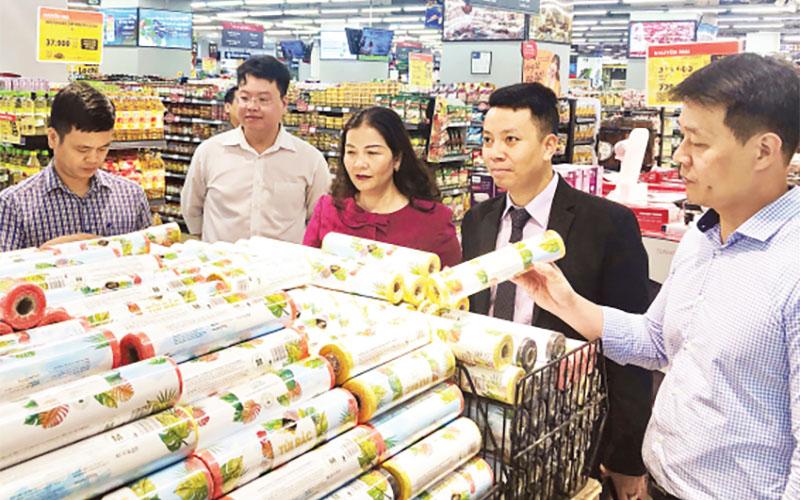
những người này đang đứng quây quần quanh một kệ hàng trong siêu thị